Tornadoes of 2002

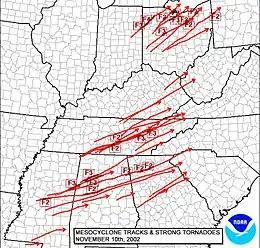
Map of mesocyclone/tornado paths during the 'Veterans Day outbreak'

A rare 30 yard wide F0 tornado formed in Hawaii at 6:55 PM, doing $60,000 in damage.